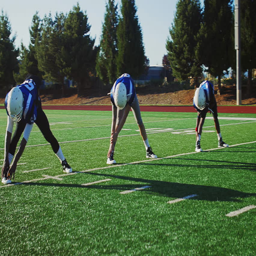
football players stretching before a game